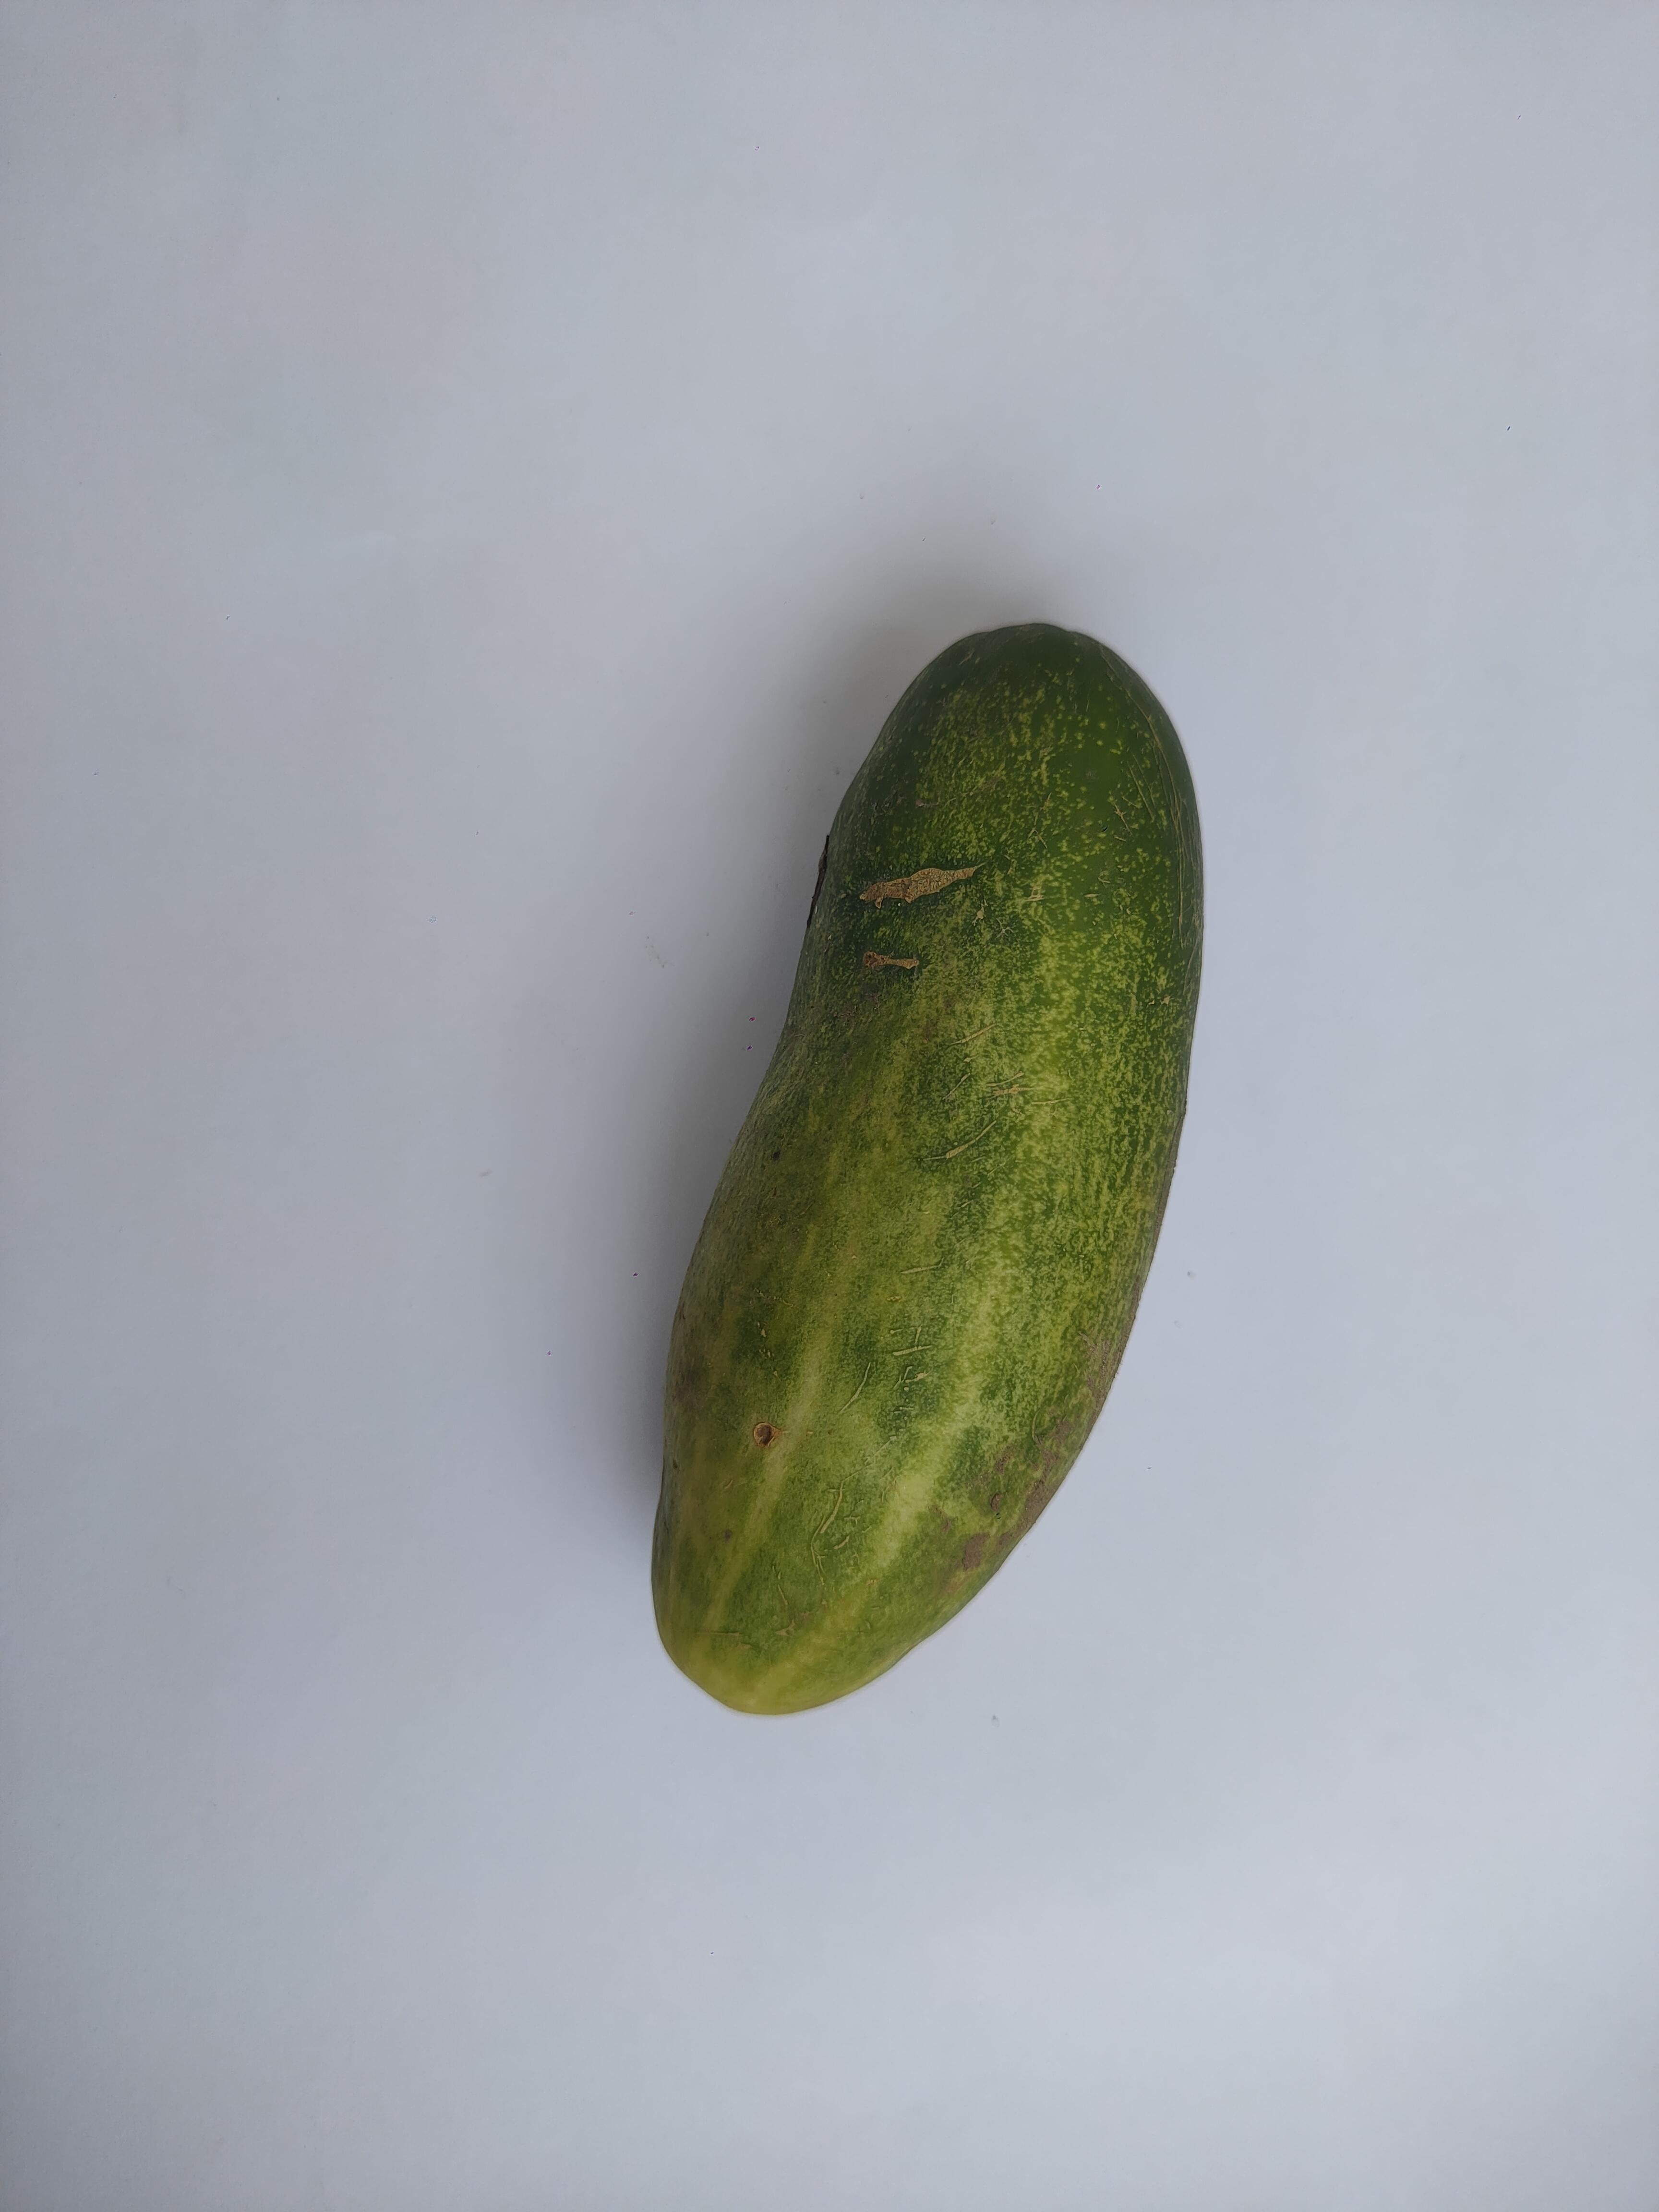
Label: Cucumber